King's Ransom (novel)

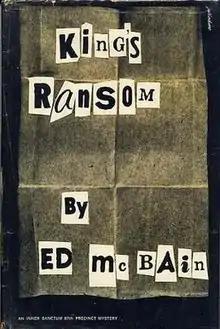
First edition (publ. Simon & Schuster)

King's Ransom: An 87th Precinct Mystery is a novel by Ed McBain (Evan Hunter) published in 1959, part of his "87th Precinct" series of police procedural novels and short stories. It centers on the moral dilemma faced by a wealthy man when he is forced to choose between using his wealth to fulfill a personal ambition or saving the life of a kidnapped child.